Anita Hill

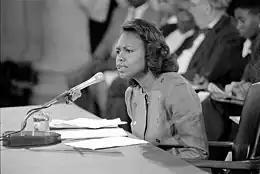
Hill testifying in front of the Senate Judiciary Committee in 1991

In 1991, President George H. W. Bush nominated Clarence Thomas, a federal circuit judge, to succeed retiring Associate Supreme Court Justice Thurgood Marshall. Senate hearings on his confirmation were initially completed with Thomas's good character being presented as a primary qualification for the high court because he had been a judge for just slightly more than one year. There had been little organized opposition to Thomas's nomination, and his confirmation seemed assured until a report of a private interview of Hill by the FBI was leaked to the press. The hearings were then reopened, and Hill was called to testify publicly.